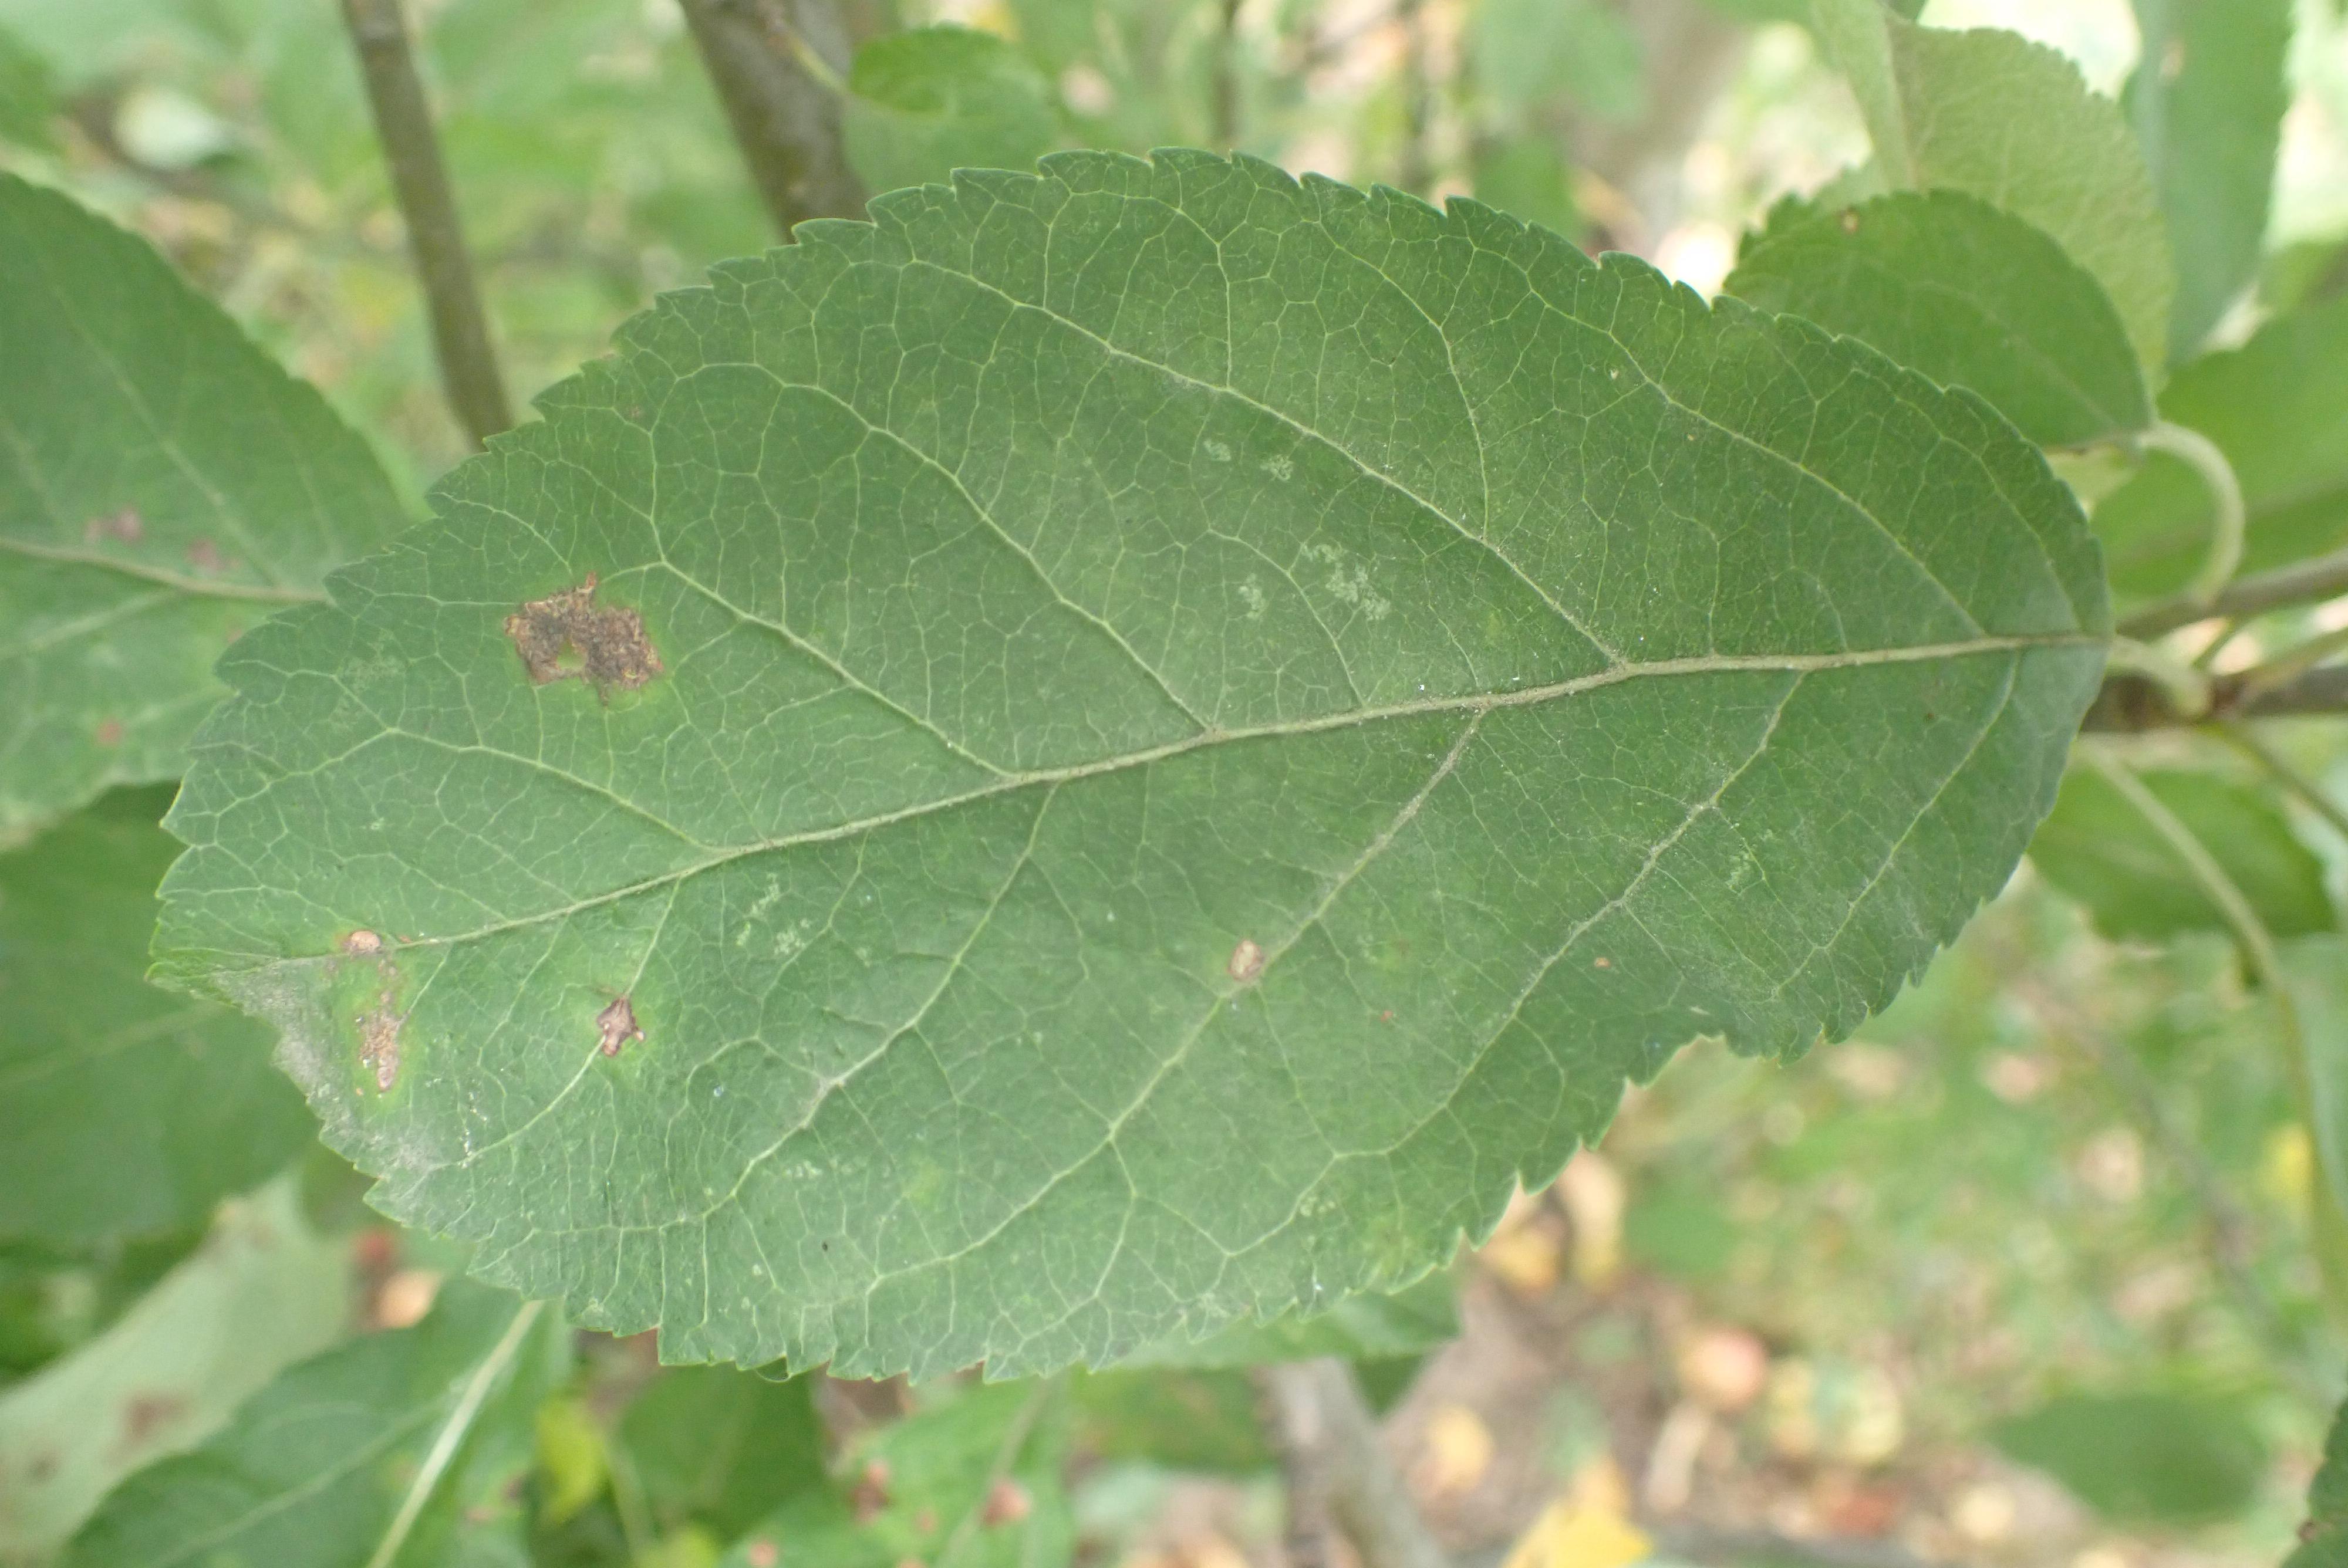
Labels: complex